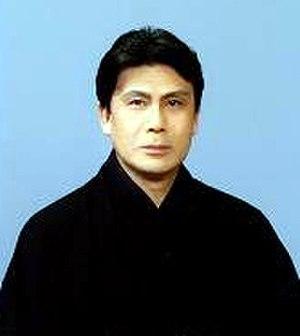
Matsumoto Hakuō II, né le 19 août 1942 à Tokyo, est un acteur japonais du genre théâtral kabuki, un des tachiyaku les plus populaires actuellement en activité.